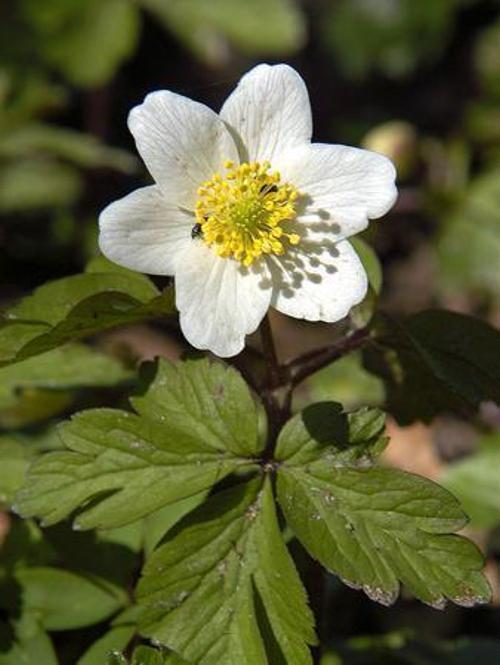
Flower: Windflower